Ašipu

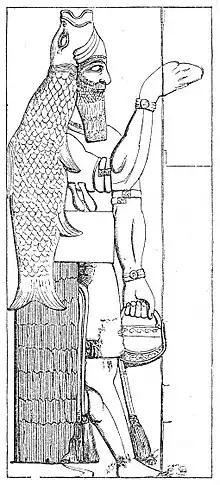
Monumental stone relief (probably) of an Apkallu figure from the Temple of Ninurta in the Assyrian city of Kalhu, formerly believed by some experts to be a representation of an āšipu "exorcist-priest", who functioned as a healer and doctor

In ancient Mesopotamia, the ašipu (also āšipu or mašmaššu) acted as priests. They were scholars and practitioners of diagnosis and treatment in the Tigris and Euphrates valley (now Iraq) around 3200 BC.